Describe the emotion expressed in this image:  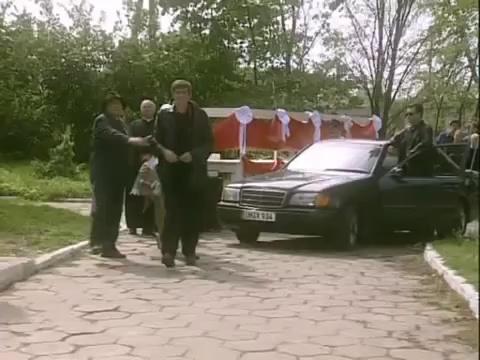
This person displays Pain, valence and arousal with low intensity.